Margareta Fahlén

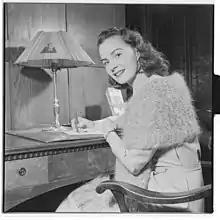
Margareta Fahlén (1955)

Gerd Margareta Fahlén (8 June 1918 – 28 October 1978) was a Swedish actress.